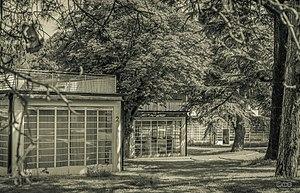
Ecole de plein Air, Suresnes
L’école de plein air de Suresnes est une ancienne école municipale privée de Suresnes, destinée aux enfants malades. Construite par les architectes Eugène Beaudouin et Marcel Lods à la demande du maire de la ville de l'époque Henri Sellier, elle fonctionne de 1935 à 1996.